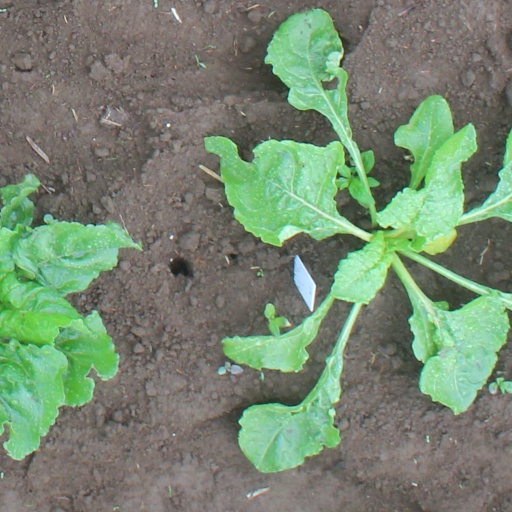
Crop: sugar beet